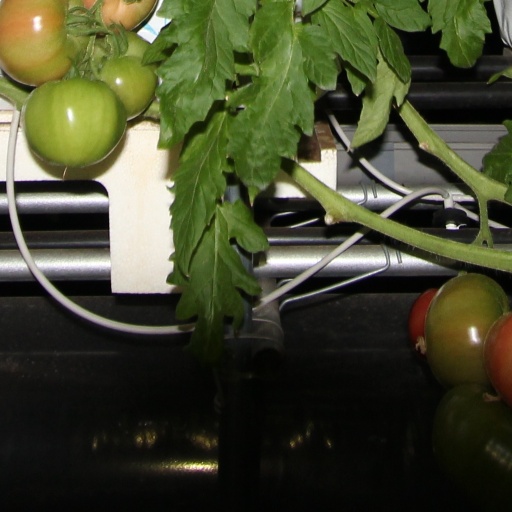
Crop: tomato